Albert Hall, Brisbane

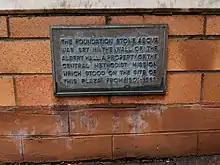
Plaque commemorating the Albert Hall, 2018

Albert Hall was a church hall and theatre from 1901 to 1969 in Brisbane, Queensland, Australia. It was on the north side of Albert Street between Ann Street and Turbot Street, to the left of Albert Street Methodist (now Uniting) Church (who owned the hall). Albert Hall was replaced by the SGIO / Suncorp Building. Although a church hall, its central city location led to a wider range of uses than a typical church hall.